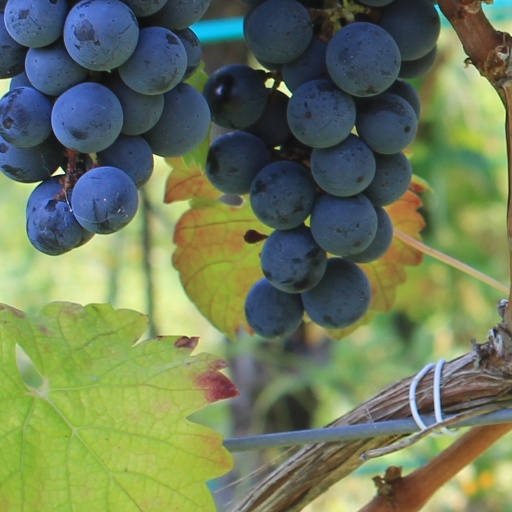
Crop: grape